Magnolia Company Filling Station

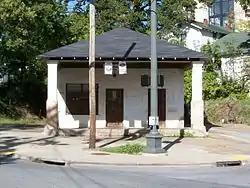

The Magnolia Company Filling Station is a historic automotive service station building at 492 West Lafayette Street in Fayetteville, Arkansas. It is a small single-story white hip-roofed brick building, with a portico, supported by brick piers, extending over the area where the fuel pumps were originally located. The building has a center entrance, with a single sash window to the left, and a large window (formerly a doorway) to the right. Built in 1925, it is one of the region's oldest surviving gas stations, and, according to its National Register nomination in 1978 was the only one then known to have been built by the Magnolia Company and to still be surviving.